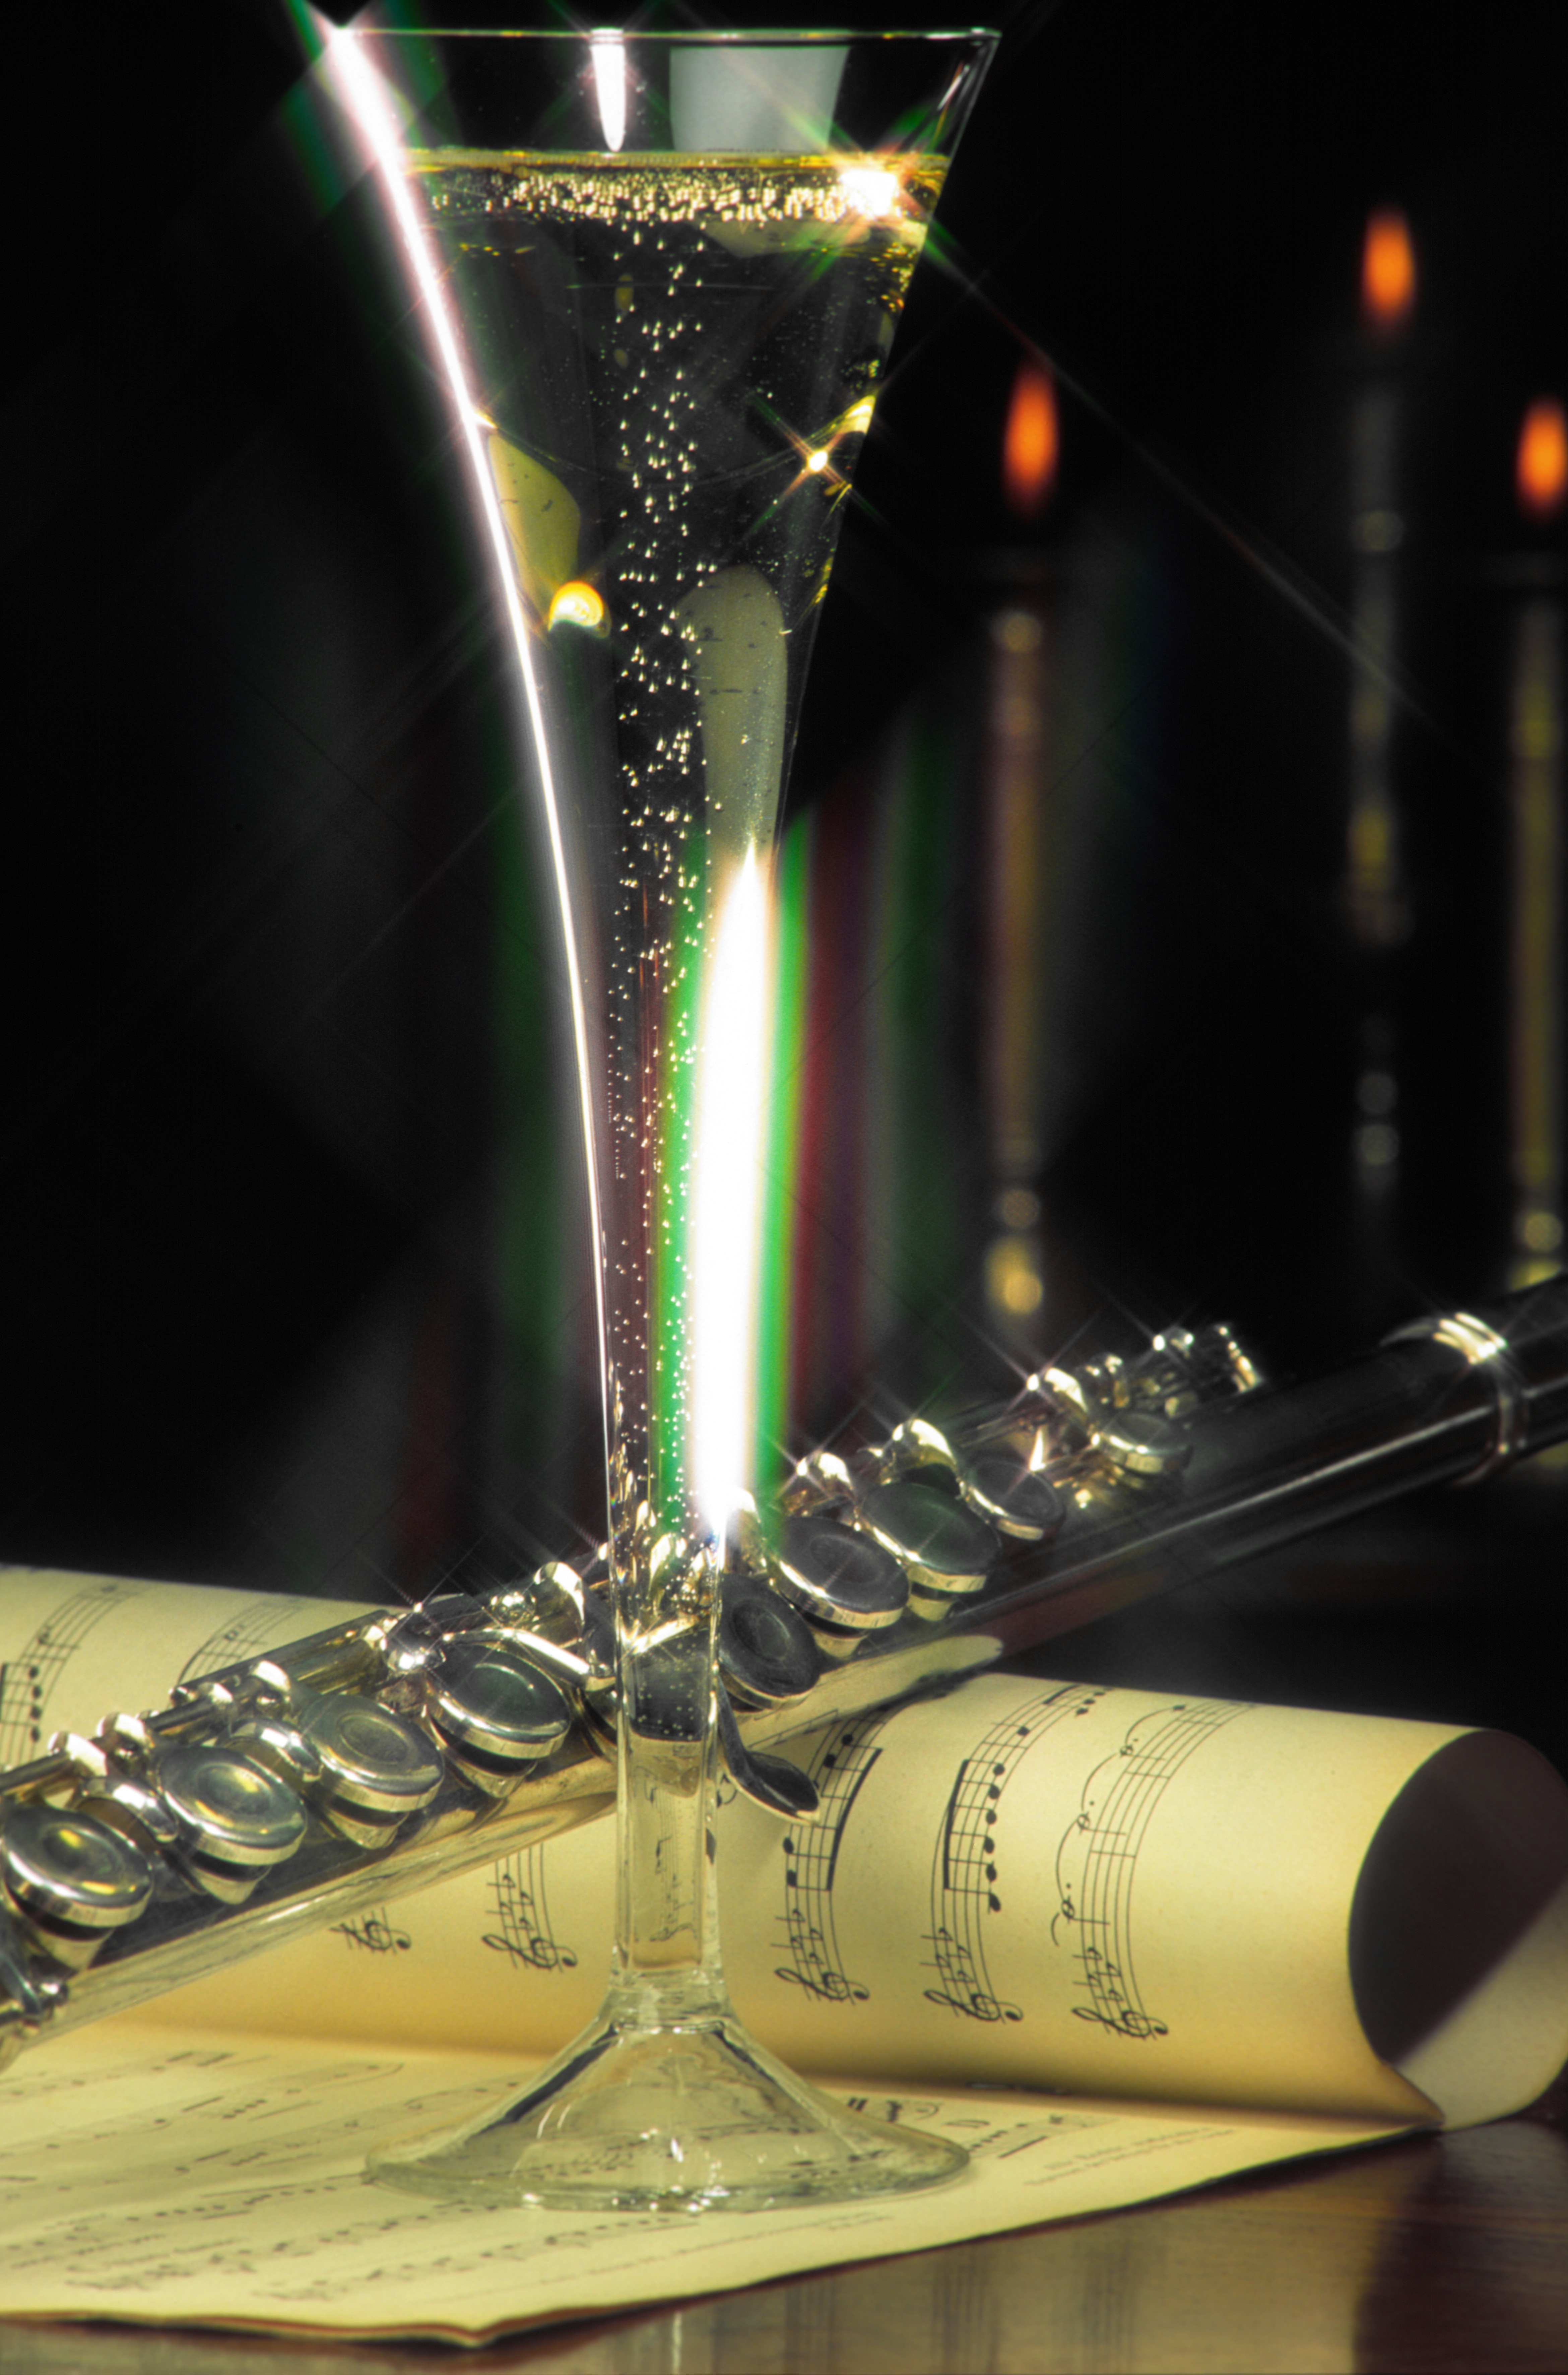
wine, glass, green, drink, yellow, lighting, wine glass, alcoholic, cheers, glasses, champagne, liqueur, prost, champagne glasses, alcoholic beverage, champagne glass, distilled beverage